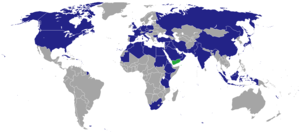
Voici les représentations diplomatiques du Yémen à l'étranger :